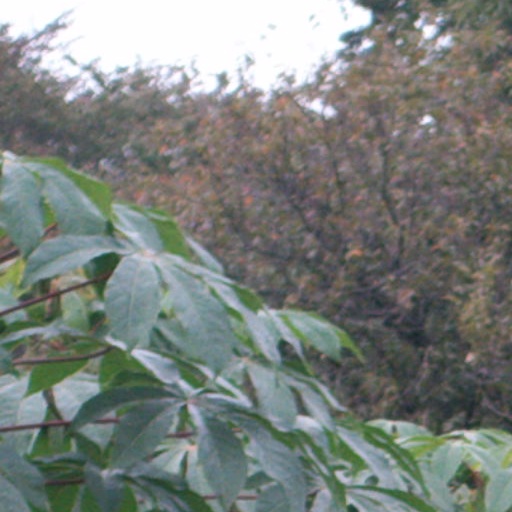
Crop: cassava